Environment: lab
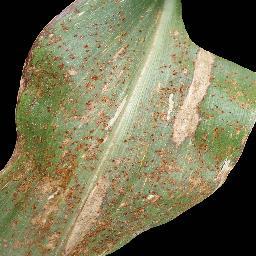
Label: common_rust